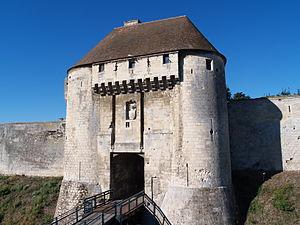
porte des Champs du château de Caen (Calvados, Basse-Normandie).
L’architecture médiévale normande a des caractéristiques propres qui font du duché de Normandie une région à forte identité. Les bornes chronologiques de l’étude respectent les événements politiques : les témoignages architecturaux du haut Moyen Âge étant rares, l'article commence donc en 911, année de création du duché de Normandie. Il s'achève à la fin du XVᵉ siècle, au moment où apparaissent en Normandie les premières constructions de la Renaissance.
Le château de Caen est un ensemble fortifié du centre-ville ancien de Caen. Fondé vers 1060 par Guillaume le Conquérant, il connait de nombreux aménagements au fil des siècles. Avec 5,5 hectares, c’est l’un des plus grands châteaux d’Europe.